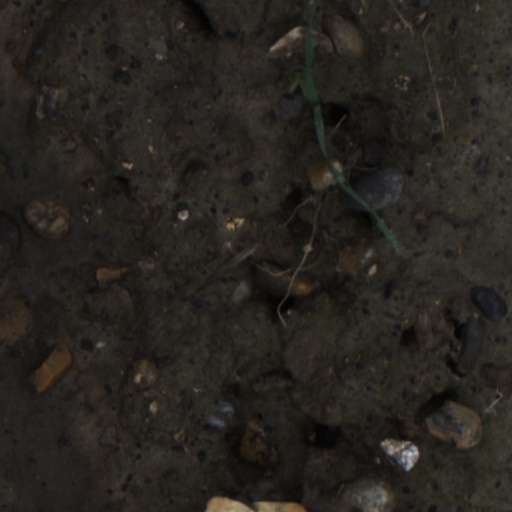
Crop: wheat